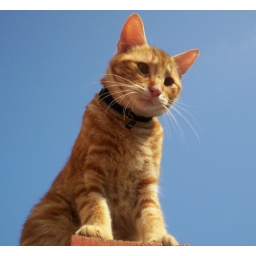
My cat Ron looking down on me from a gate post. Beautiful devon blue sky in the background